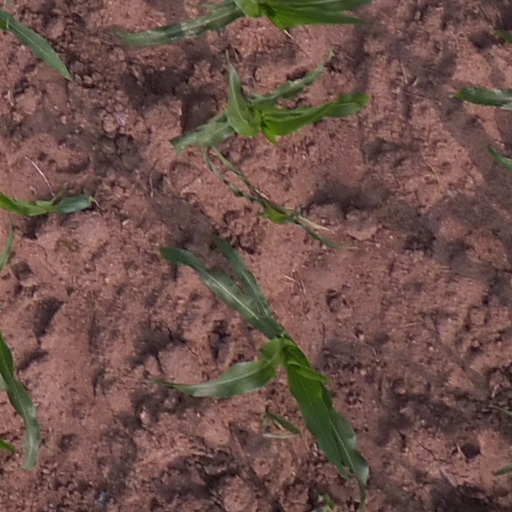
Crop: maize; corn